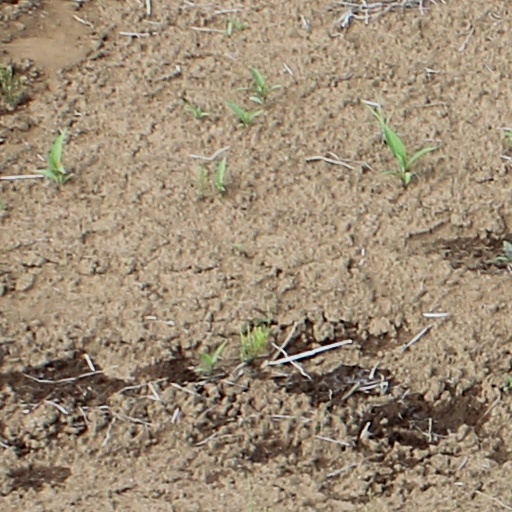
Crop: wheat